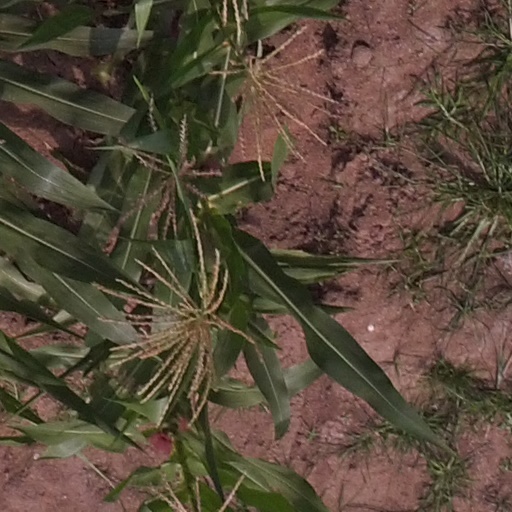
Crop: maize; corn